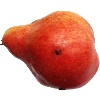
Label: red_pear